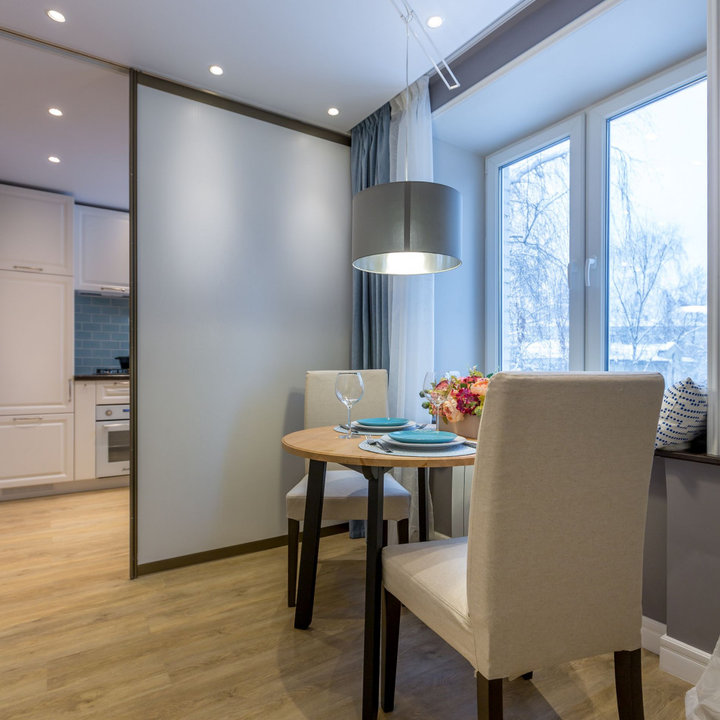
Style: Scandinavian